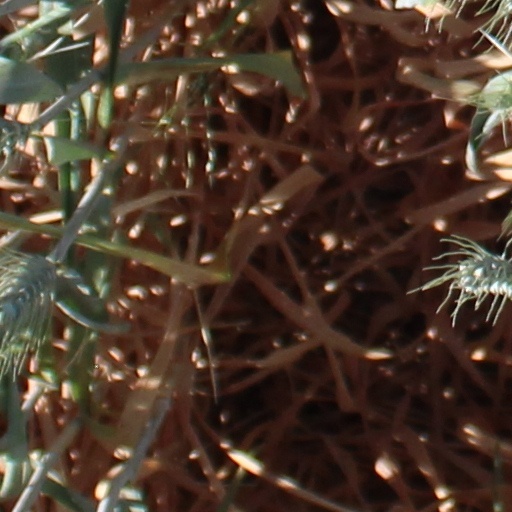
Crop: wheat